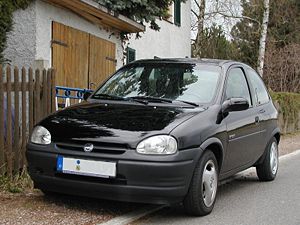
Opel Corsa B
Opel Corsa tredørs (1993−1997)
Opel Corsa B var en mellem starten af 1993 og sensommeren 2000 af Opel bygget minibil, som afløste forgængeren Corsa A.